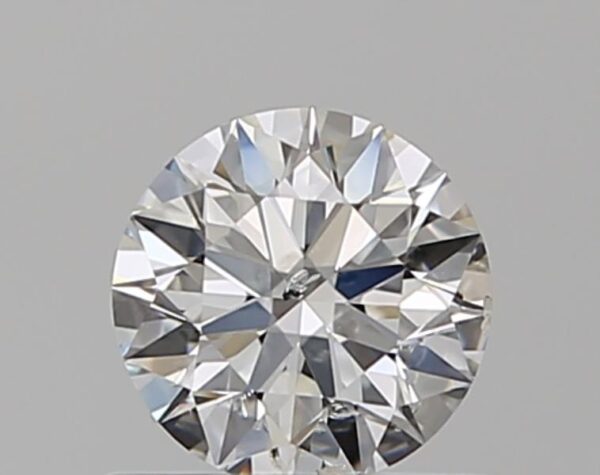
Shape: round
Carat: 0.5
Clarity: I1
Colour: F
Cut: EX
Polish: EX
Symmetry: EX
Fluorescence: N
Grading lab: GIA
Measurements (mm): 5.07 x 5.1 x 3.15